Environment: real
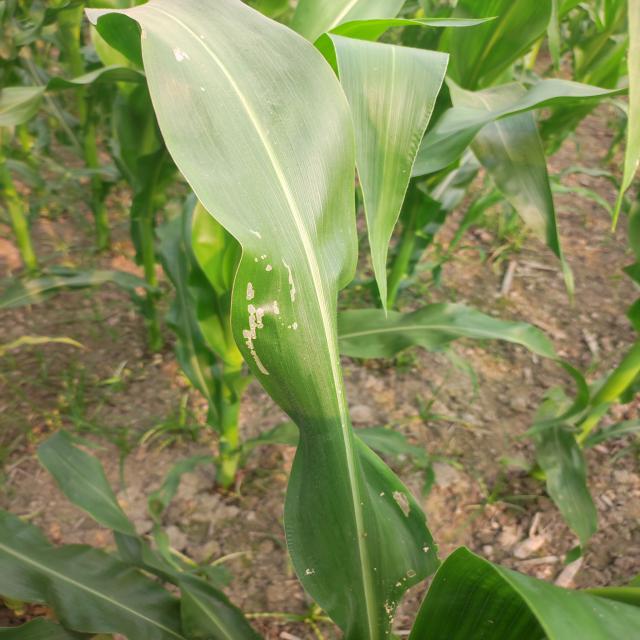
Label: fall_armyworm